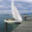
Label: ship